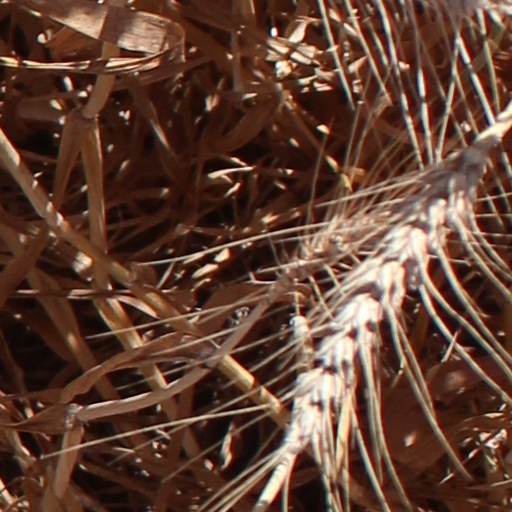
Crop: wheat